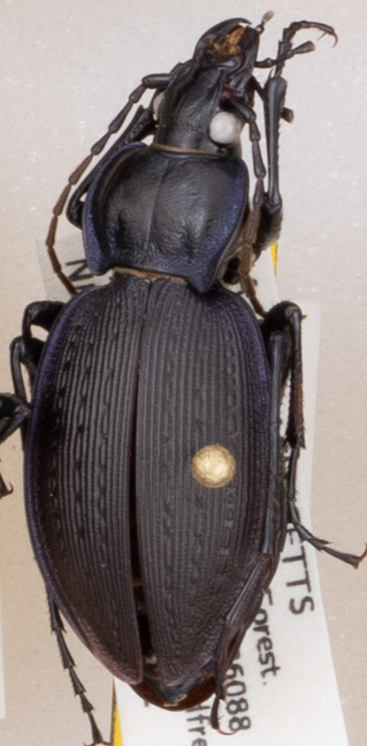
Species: Carabus goryi
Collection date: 2021-05-12
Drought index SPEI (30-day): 1.706
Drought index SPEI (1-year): -1.85
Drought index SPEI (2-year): -1.186